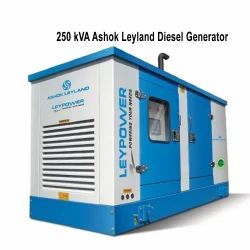
Label: 250_KVA_Ashok_Leyland_Silent_Diesel_Generator_CPCB_+4